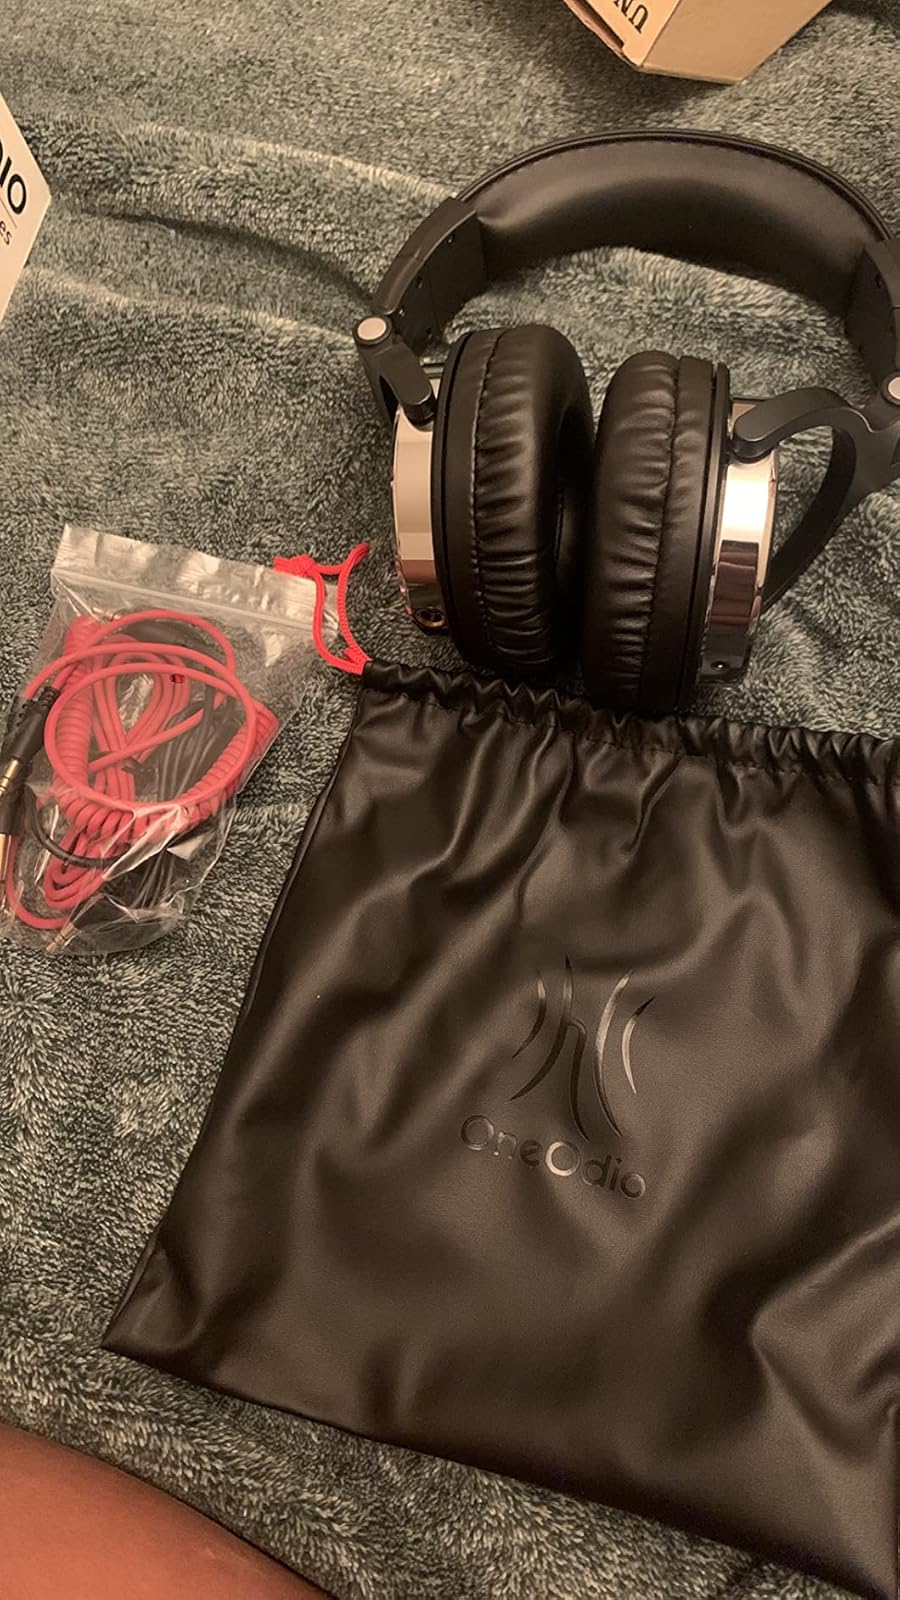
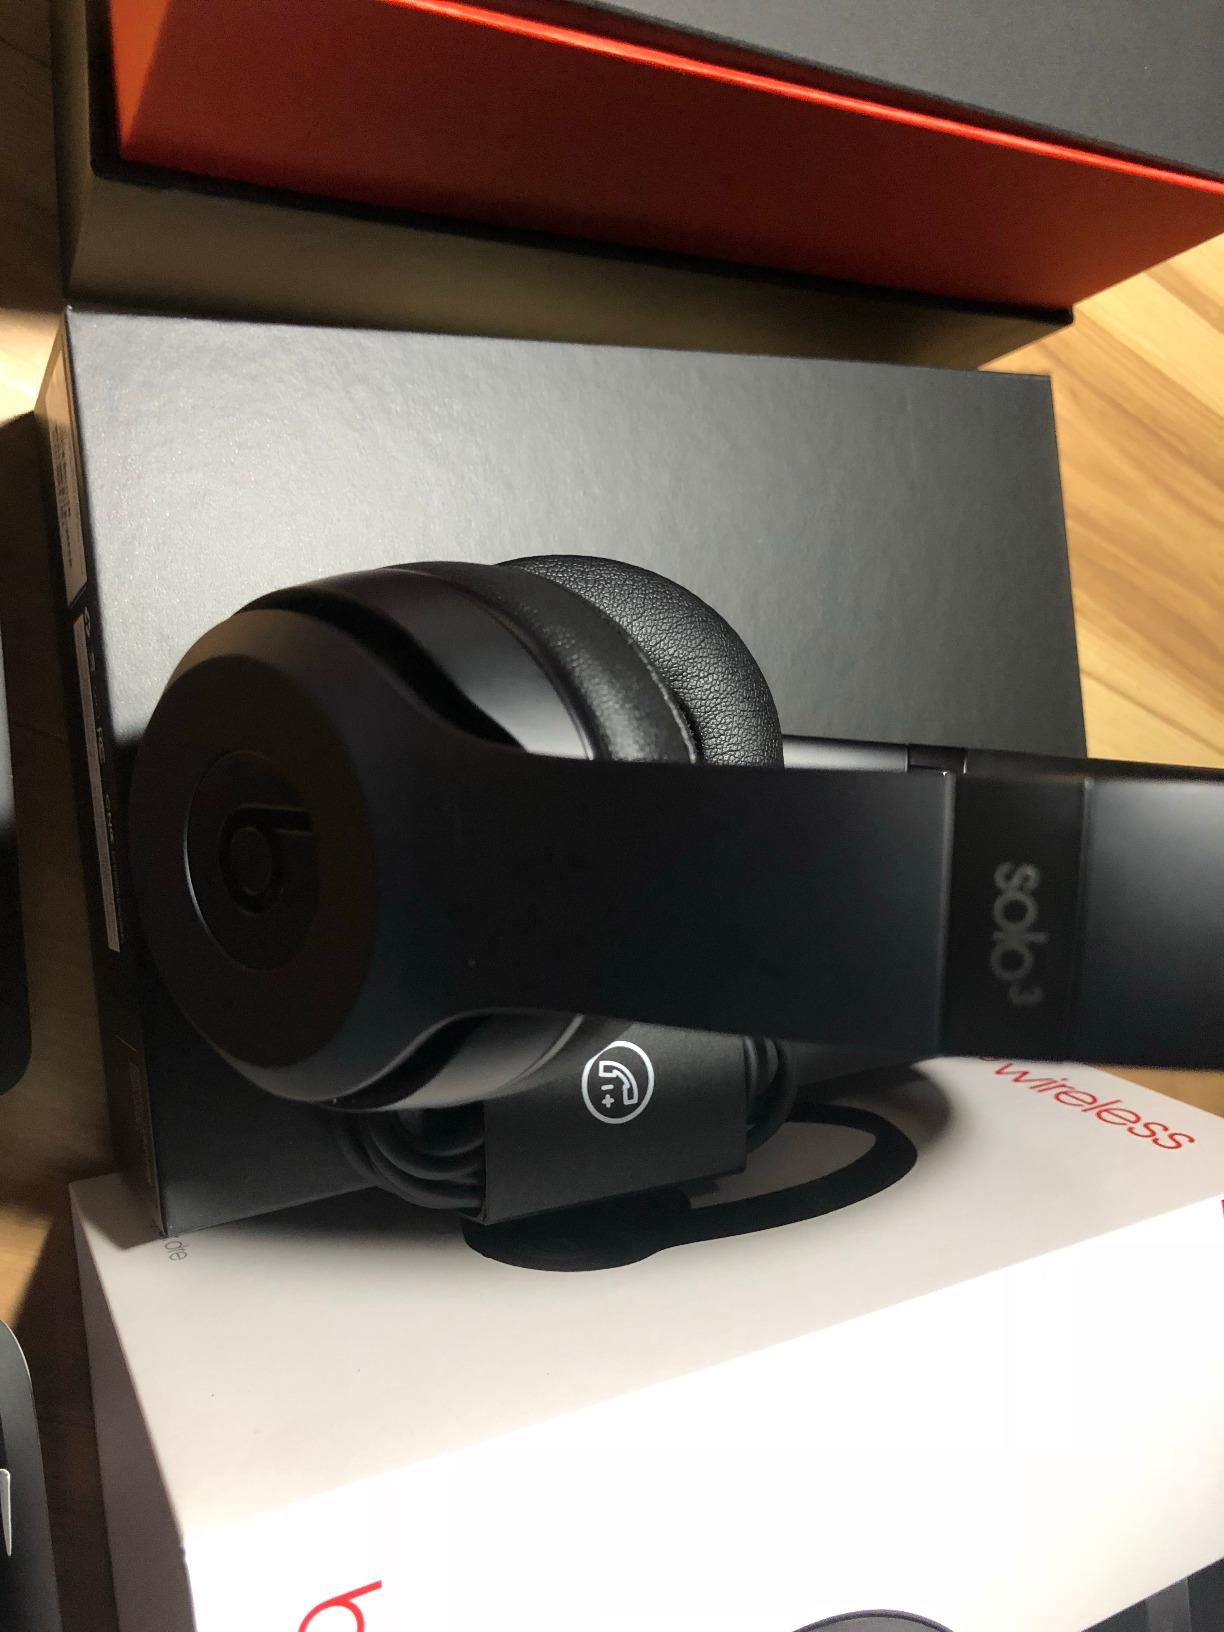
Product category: headphones
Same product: no